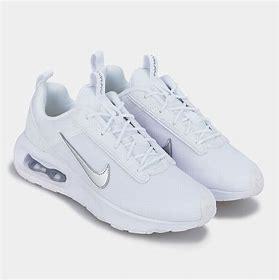
Brand: Nike
Model: Air Max Intrlk Lite